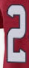
Number: 2